Murder of Bob Chappell

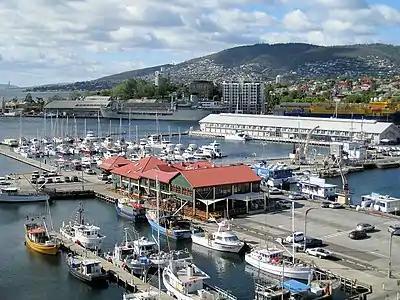
Constitution Dock

After water had been pumped from it, "Four Winds" was towed to Constitution Dock on 27 January. At about 4:30pm, Neill-Fraser and others went on board. The appellant pointed out a number of anomalies on the yacht. She said that a green rope on the starboard side was in disarray and out of place. She pointed out that a winch handle was in the winch on the main mast and said that it should not have been there. She said that a rope around the winch had been cut and also another rope in a pile on the deck. In the main saloon area she pointed out that a fire extinguisher was missing from a bracket. She also pointed out that an EPIRB was missing from a bracket mounted on the back of the wheelhouse.